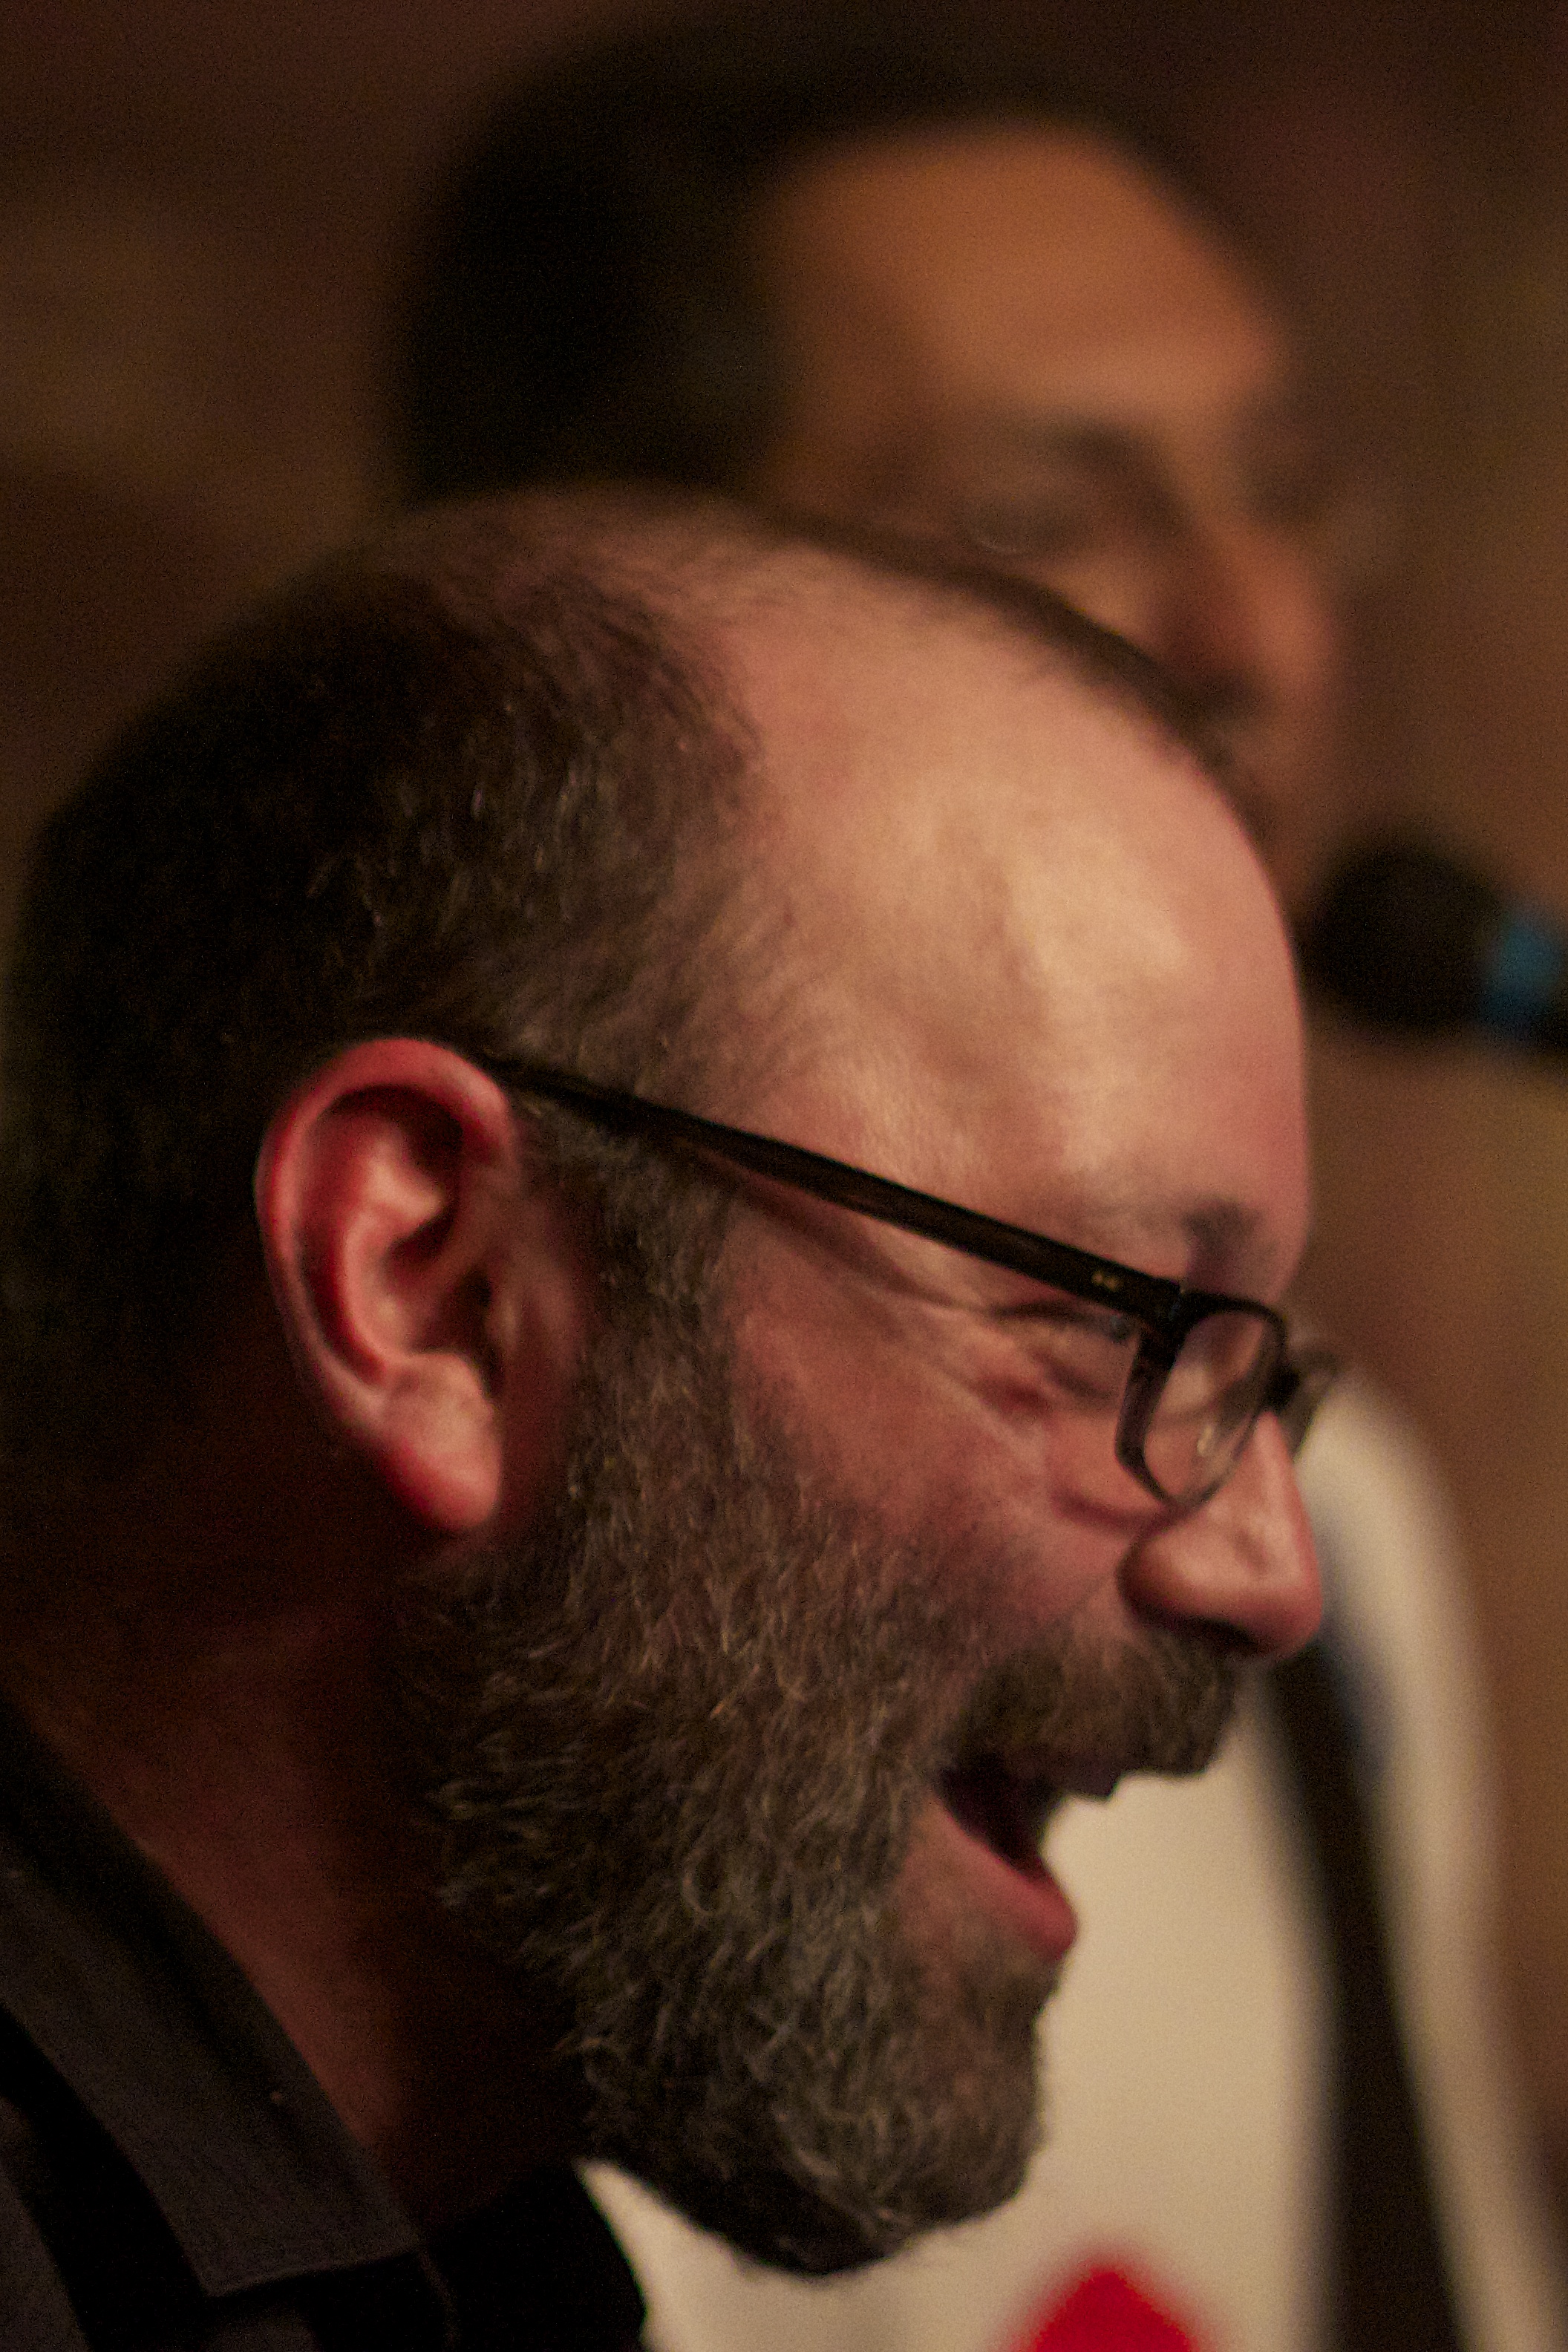
man, person, hair, male, portrait, hairstyle, beard, close up, nose, glasses, head, moustache, facial hair